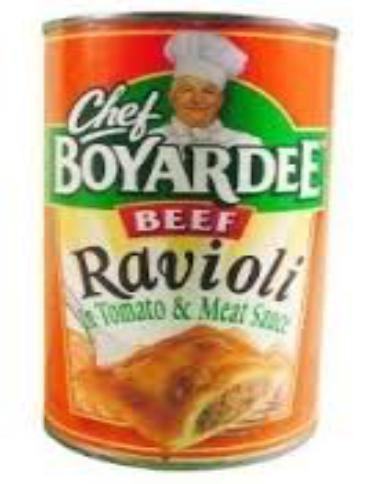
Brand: Chef Boyardee
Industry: Food